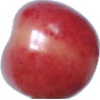
Label: Cherry Rainier 1